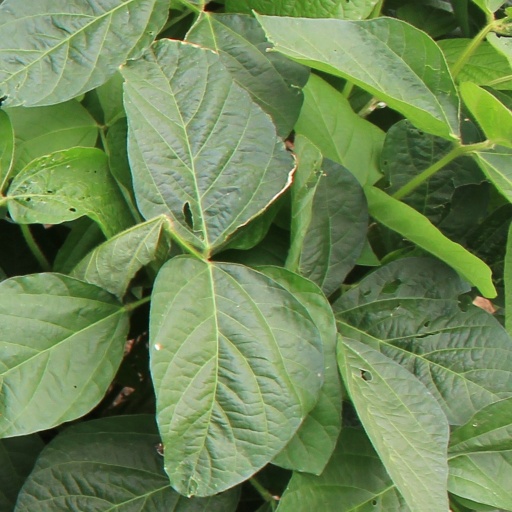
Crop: soybean